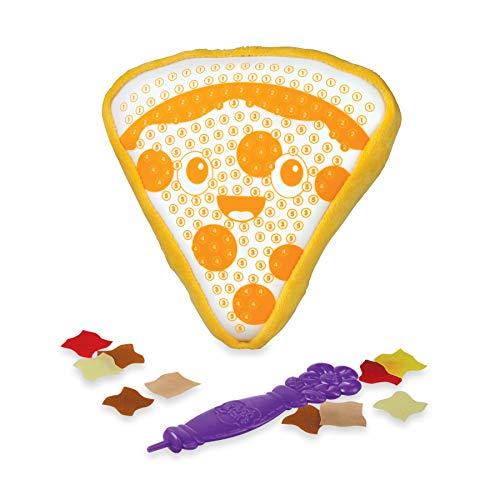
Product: Orb Plushcraft Pizza Pillow
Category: Toys & Games | Arts & Crafts | Craft Kits
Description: Mess-free.
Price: $15.65
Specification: ProductDimensions:7.5x3x12inches|ItemWeight:3.52ounces|ShippingWeight:7.5ounces(Viewshippingratesandpolicies)|ASIN:B07QKW8YWV|Itemmodelnumber:125585-00|Manufacturerrecommendedage:5yearsandup